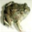
Label: frog